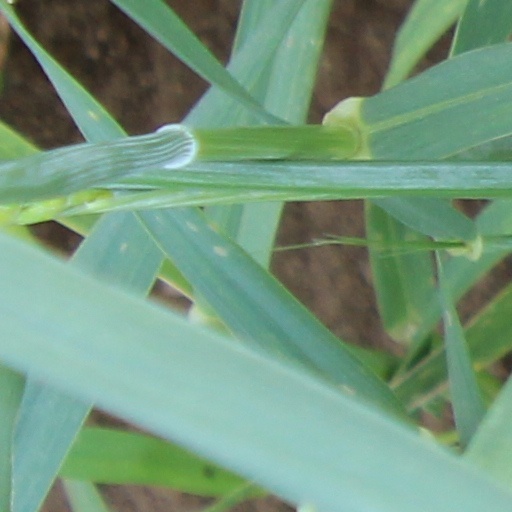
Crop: wheat